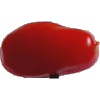
Label: Tomato 2